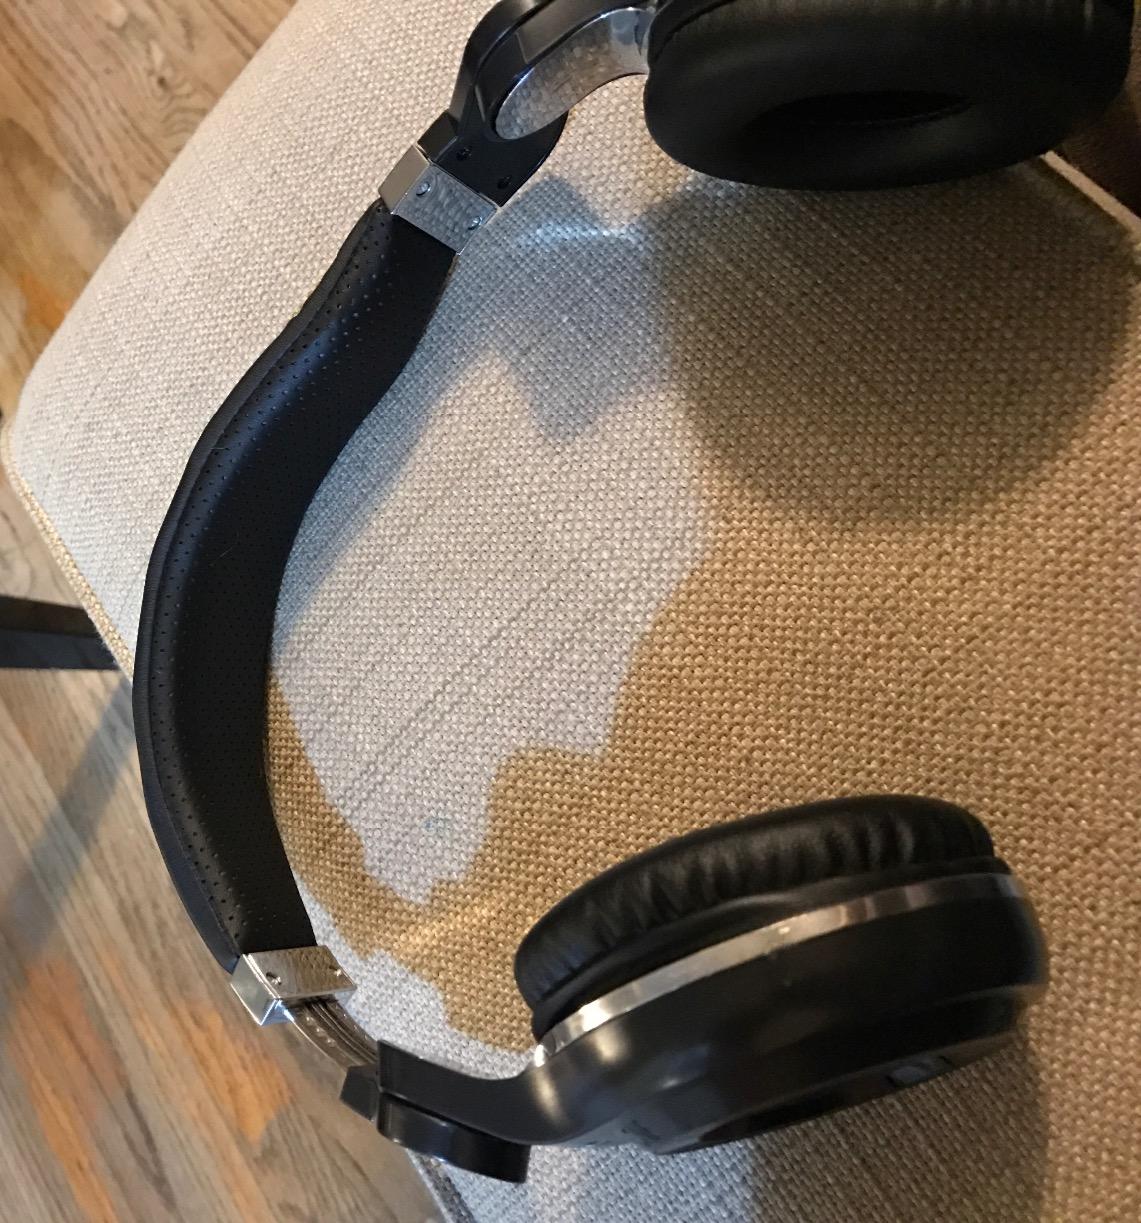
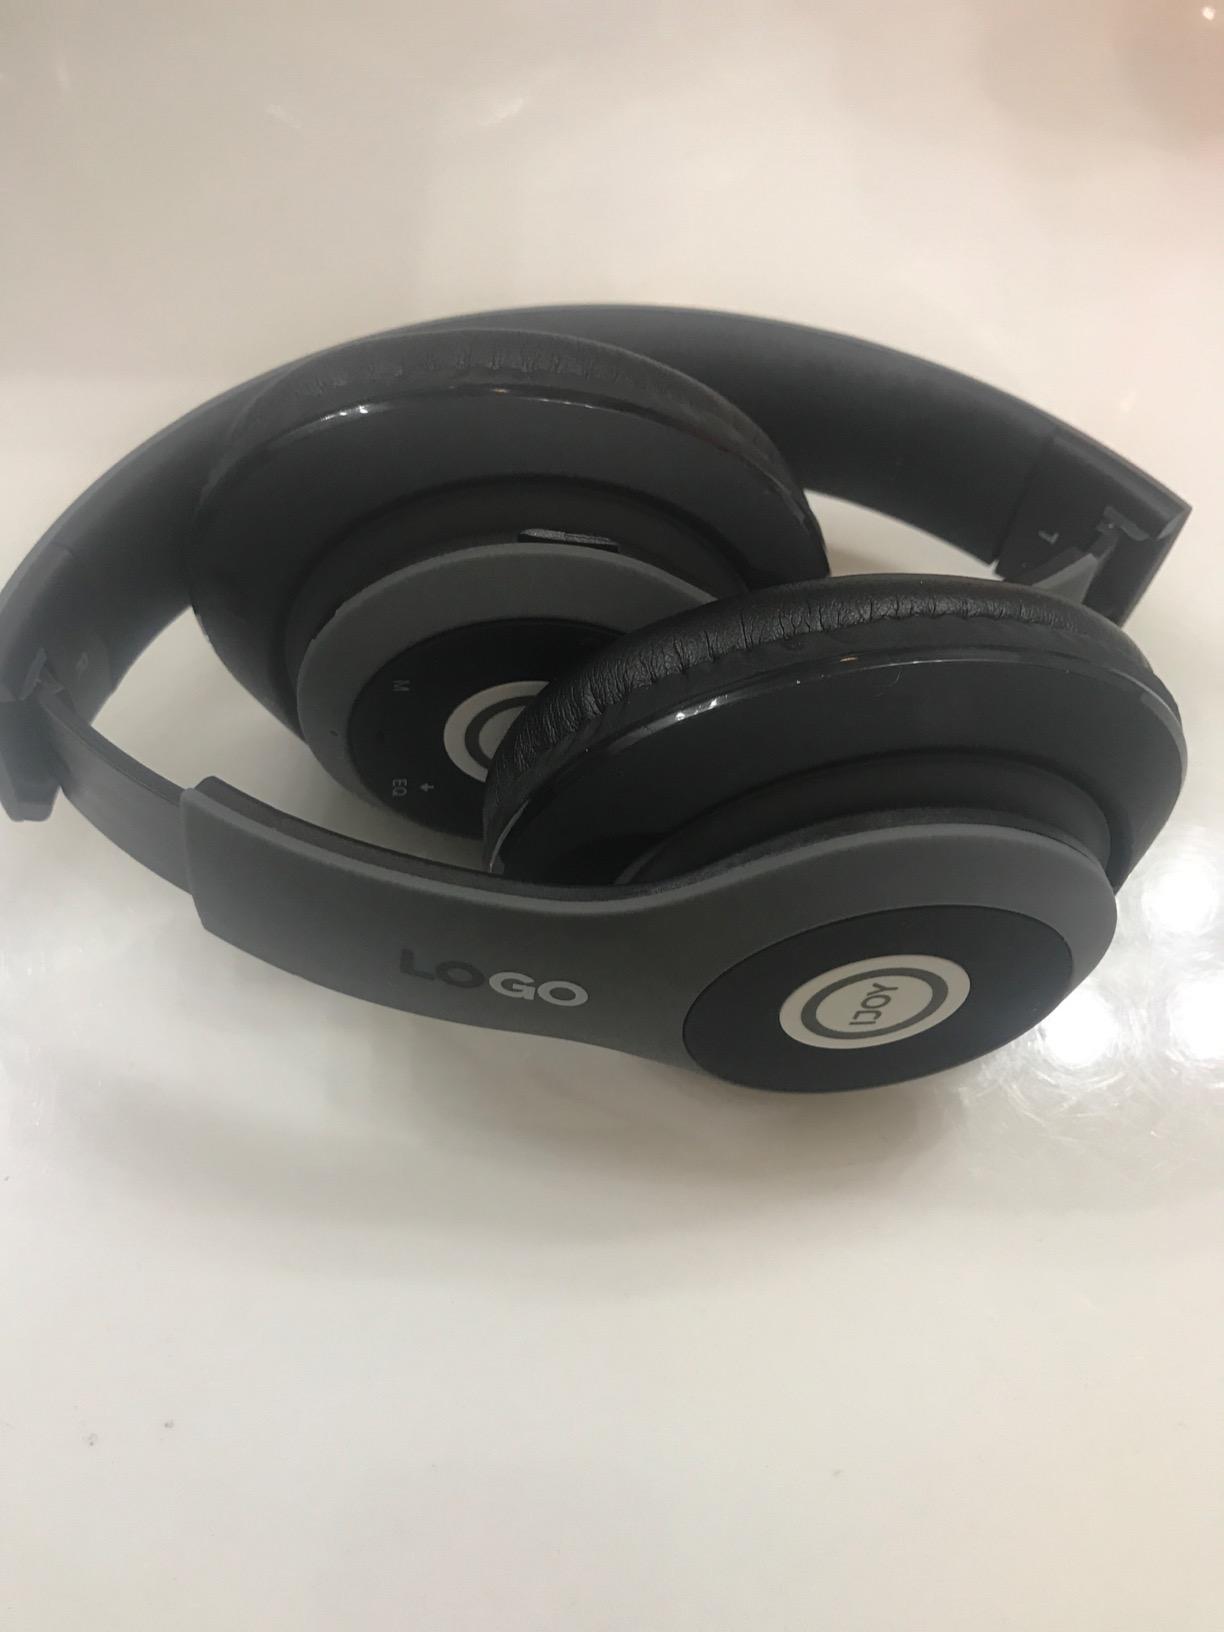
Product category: headphones
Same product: no